Mati Raidma

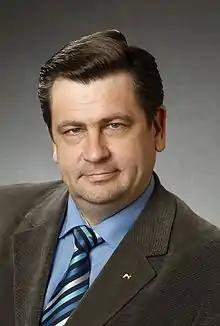
Mati Raidma

Mati Raidma (born on 7 April 1965 Iisaku, Ida-Viru County) is an Estonian politician. He has been a member of IX, X, XI, XII, XIII and XIV Riigikogu. Since 2006, he belongs to Estonian Reform Party. From 2014 to 2015 he was the minister of the environment.